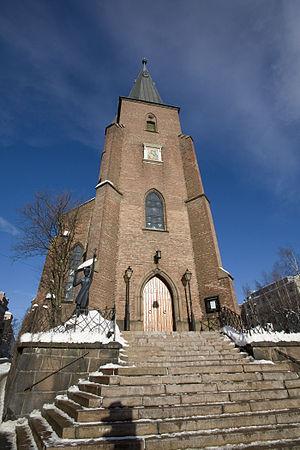
Andreas Friedrich Wilhelm von Hanno, né le 15 décembre 1826 à Hambourg et mort le 12 décembre 1882 à Christiania, est un architecte allemand qui vécut à partir de 1850 en Norvège et y termina sa carrière.